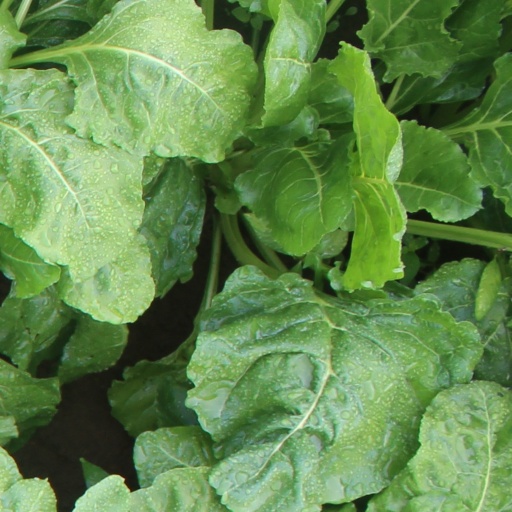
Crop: sugar beet